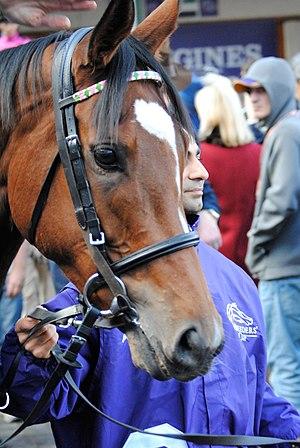
Enable est une jument de course pur-sang anglais né en Angleterre en 2014. Elle est issue de Nathaniel et de Concentric, par Sadler's Wells. Propriété de Khalid Abdullah, elle est entraînée par John Gosden et montée en course par Lanfranco Dettori. Elle a remporté deux fois le Prix de l'Arc de Triomphe.